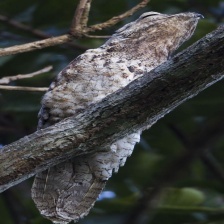
Species: GREAT POTOO
Scientific name: NYCTIBIUS GRANDIS